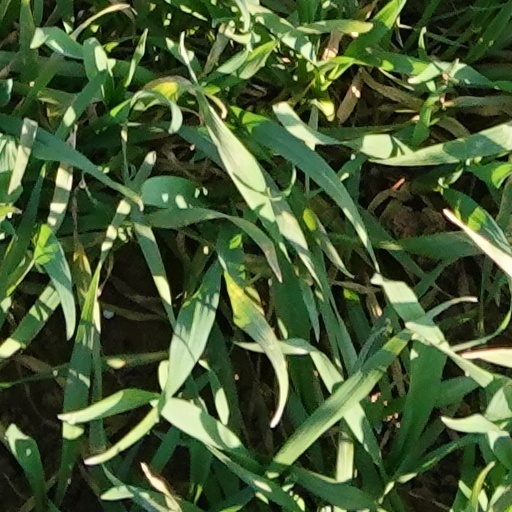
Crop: wheat